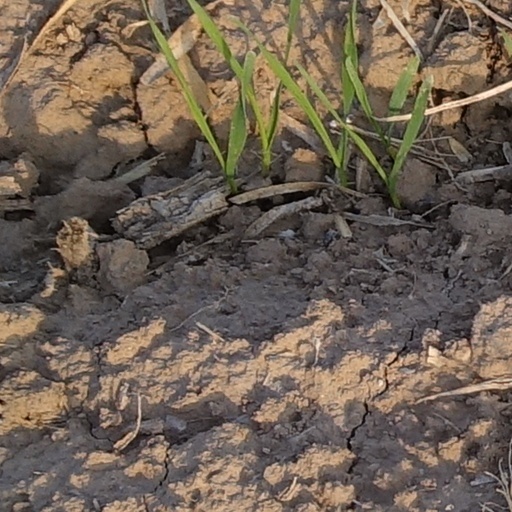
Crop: wheat